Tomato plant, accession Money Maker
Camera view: tilt-top (135 deg); turntable rotation: 150 degrees
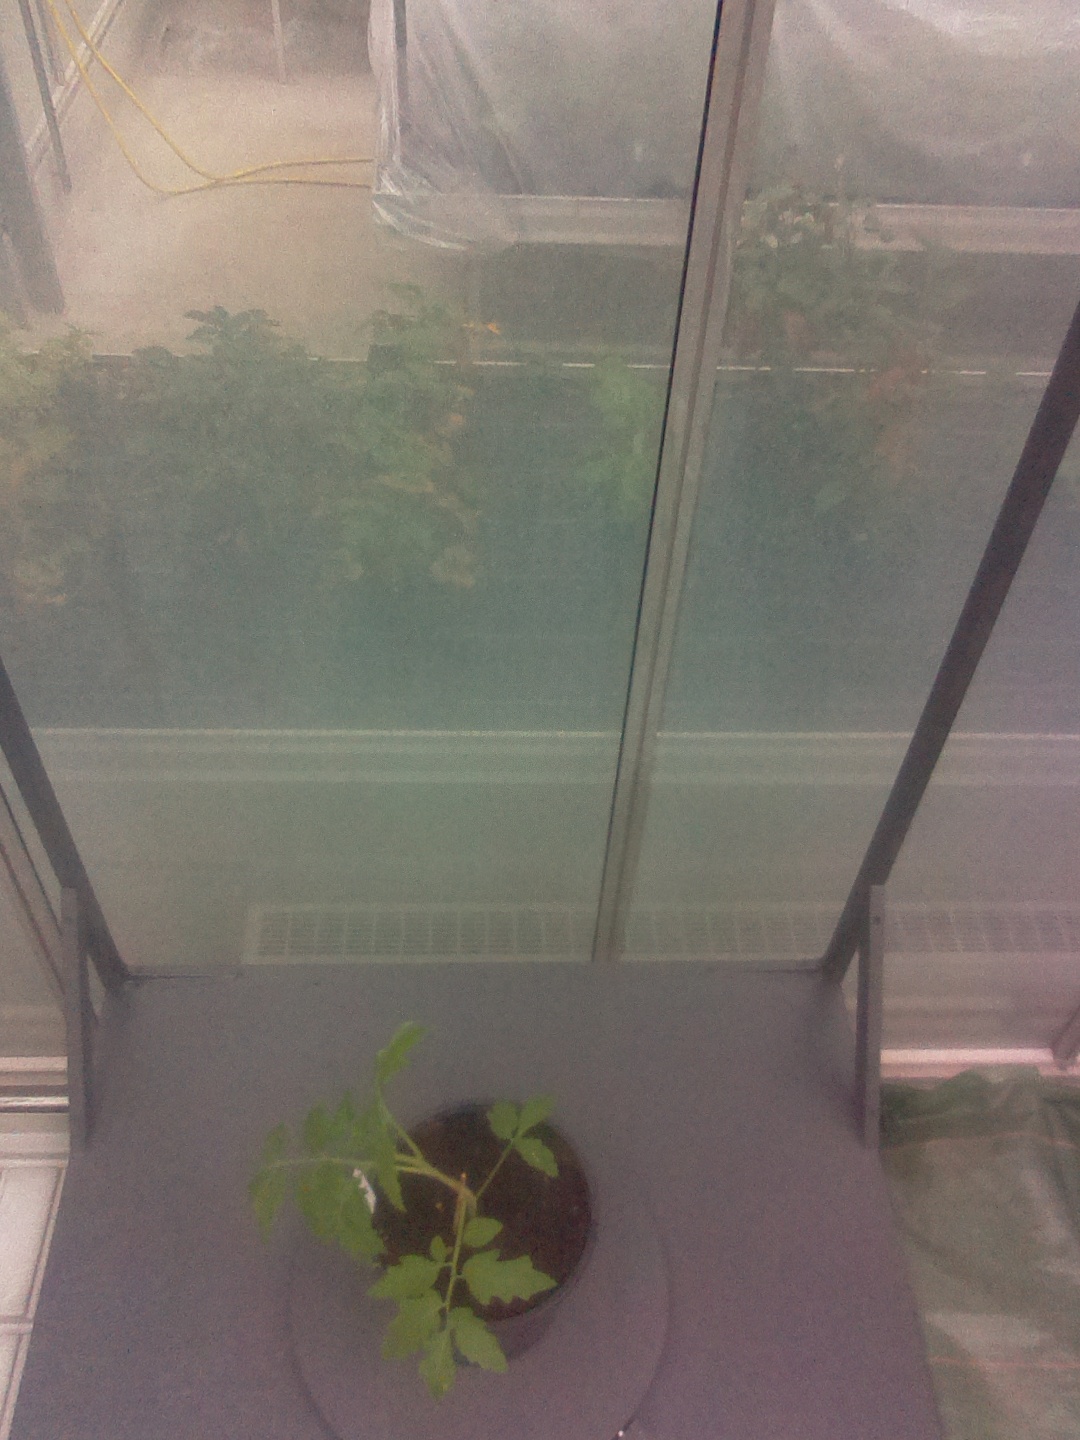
BBCH growth stage 13: 6 of true leaves visible